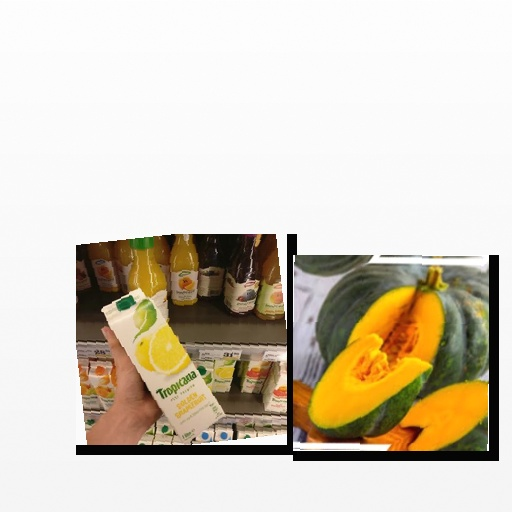
Food items: golden_grapefruit_juice, pumpkin